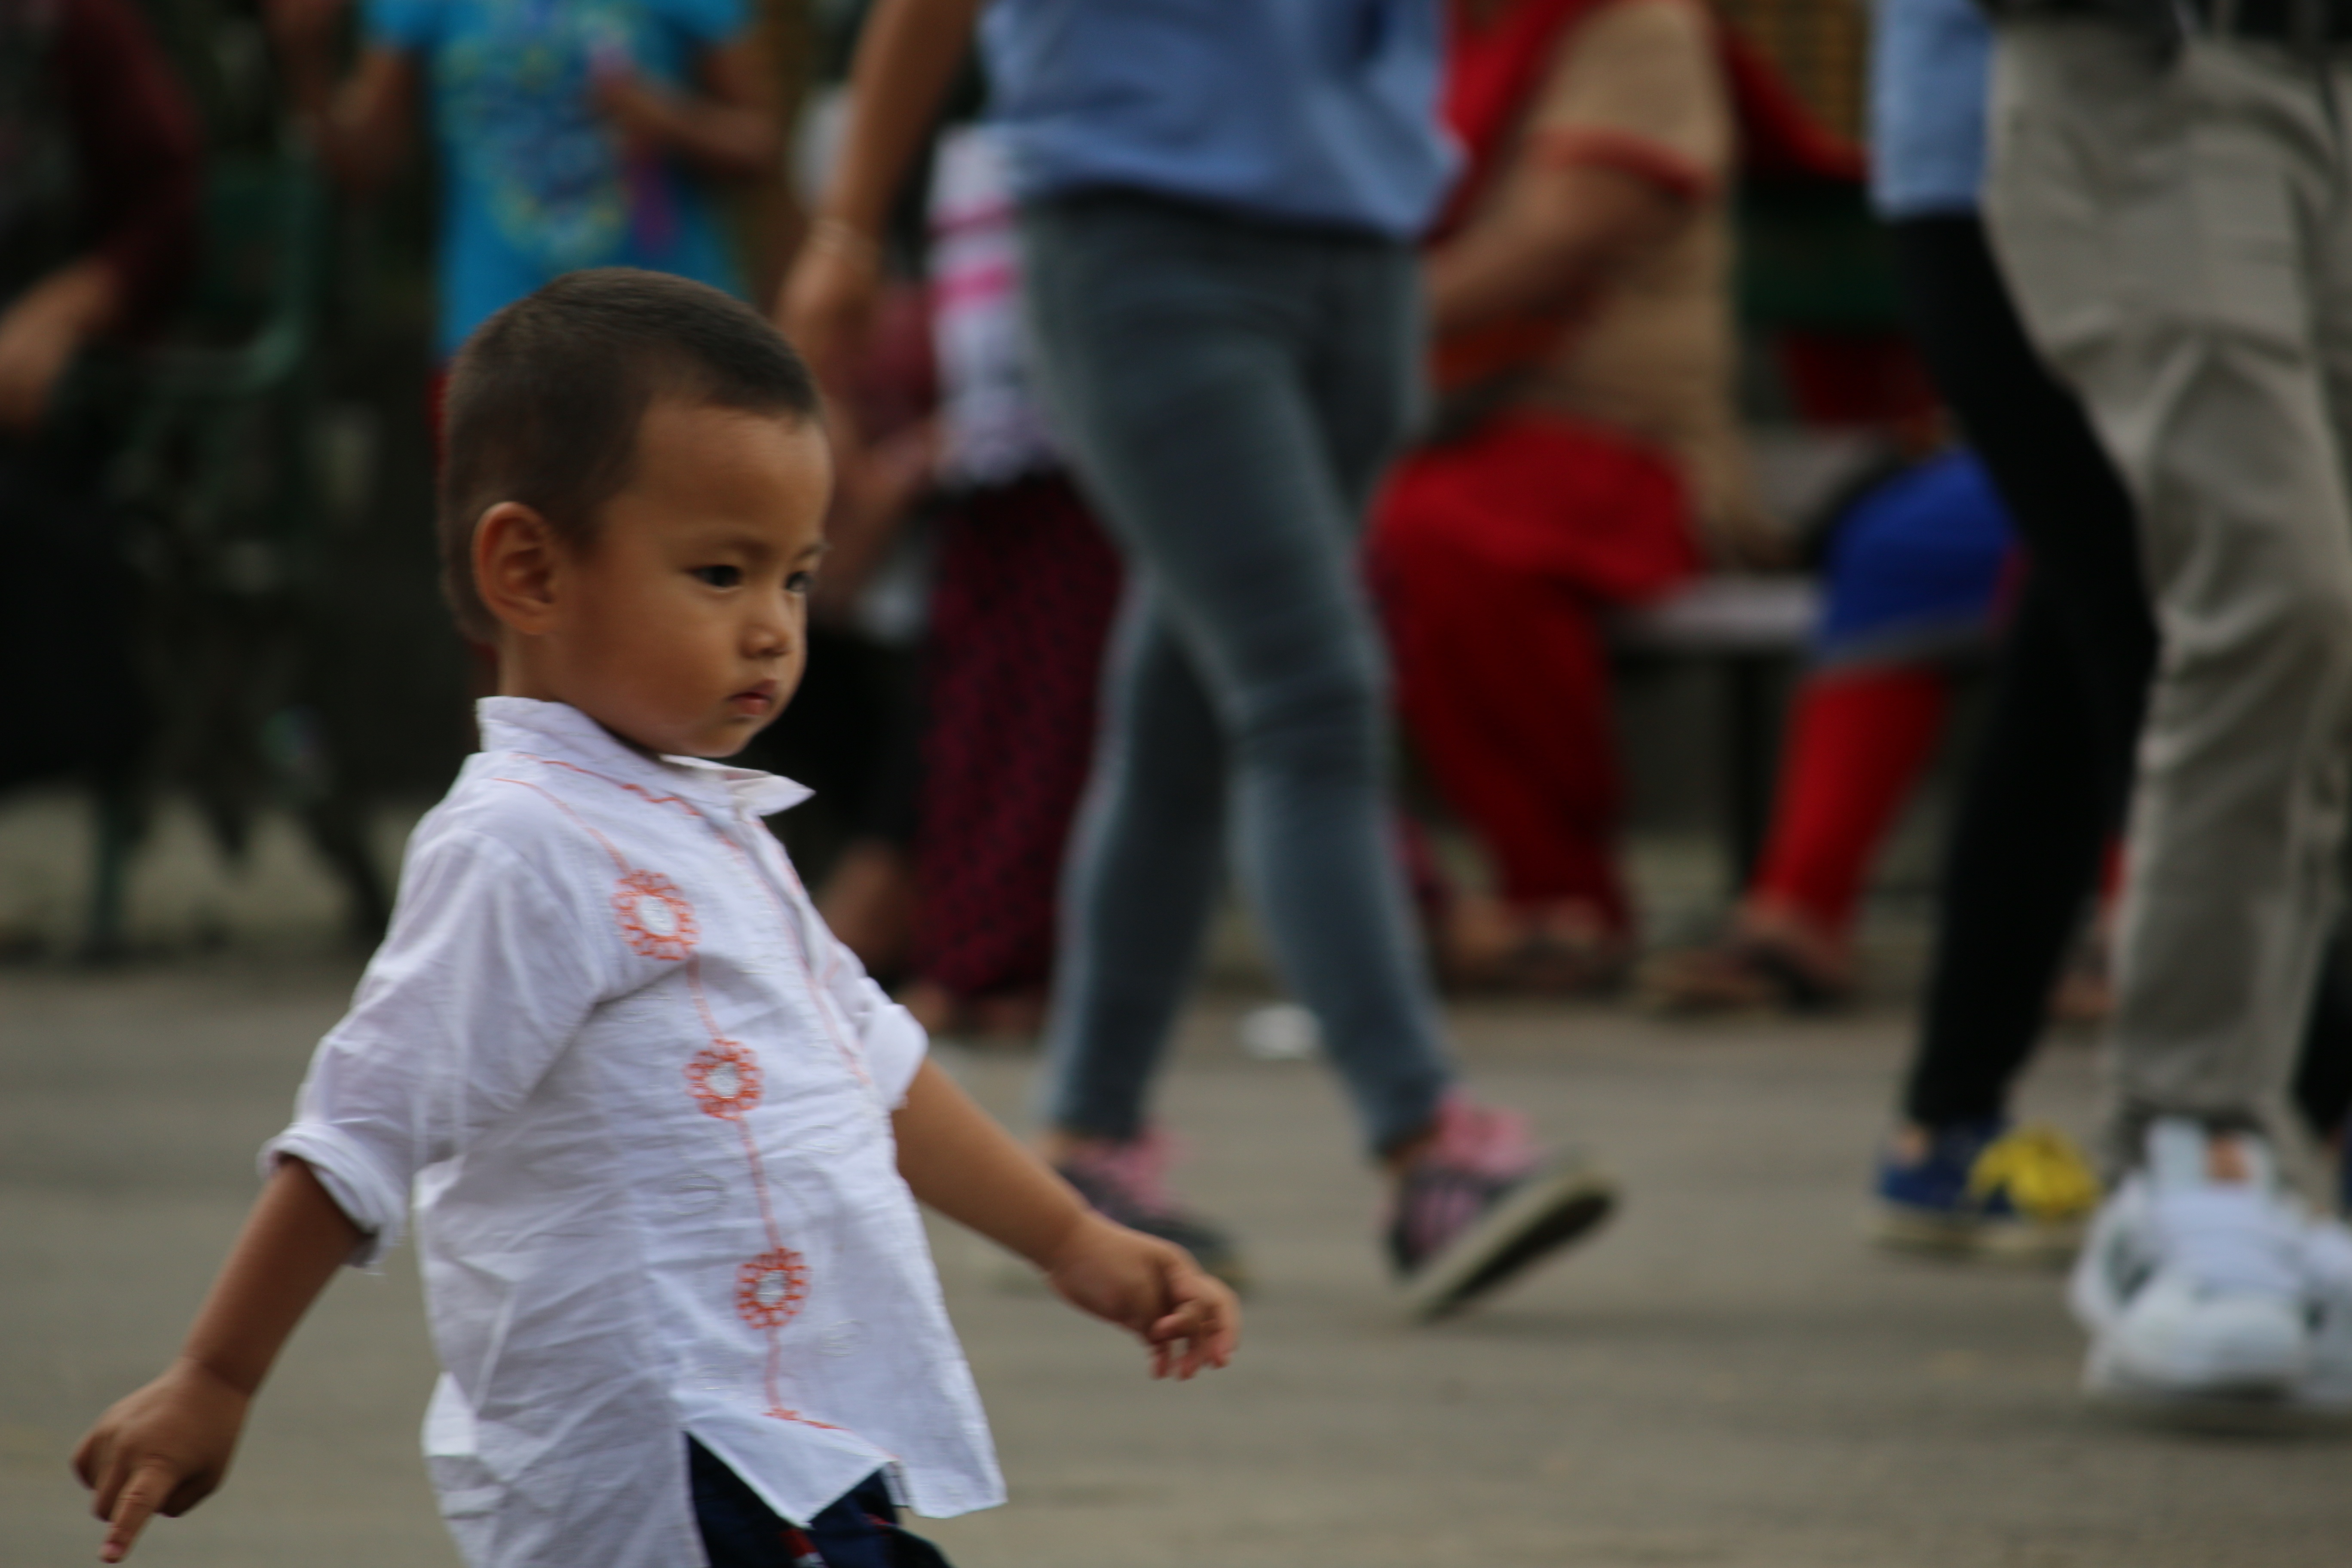
child, sports